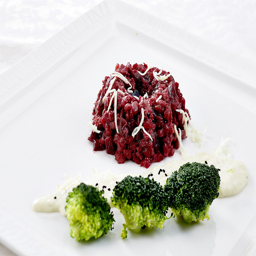
Three pieces of broccoli sitting next to a cranberry desert.
Plate with broccoli and white sauce with red mound
A white plate with broccoli and a red bean product.
Photo of a gourmet meal on a white square plate.
A white plate with three pieces of broccoli.